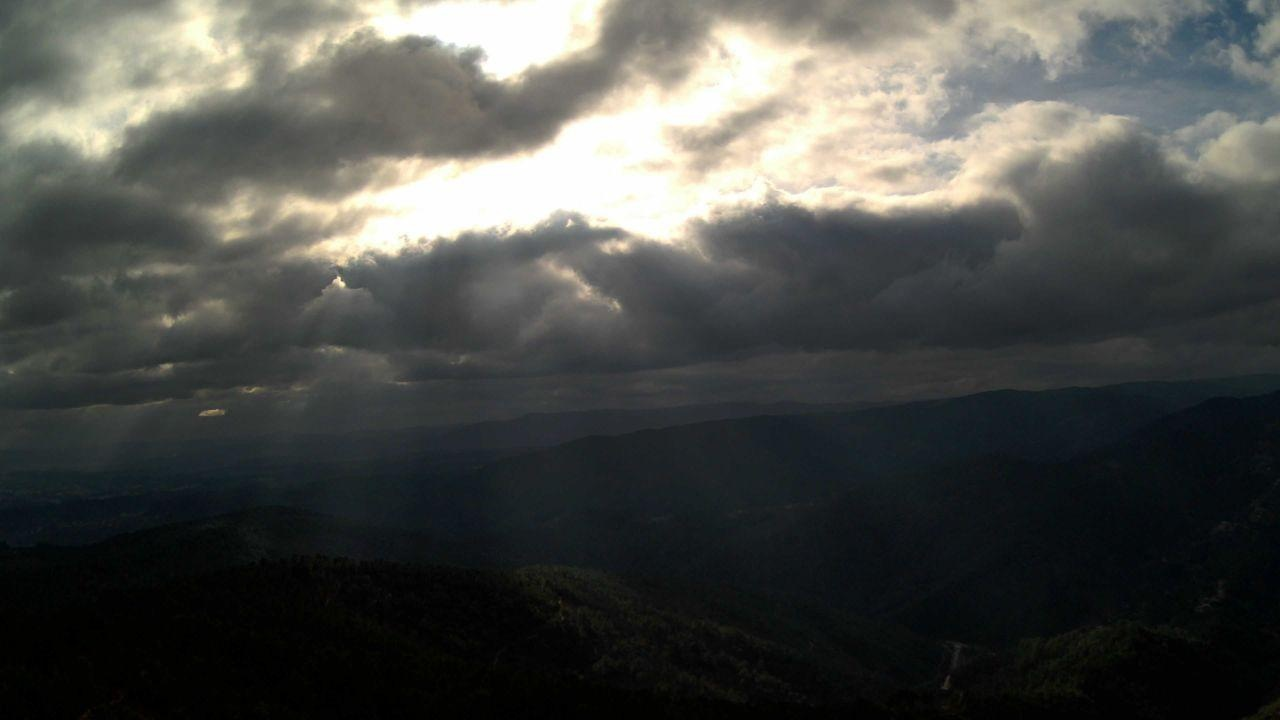
Fire: no
Smoke: no